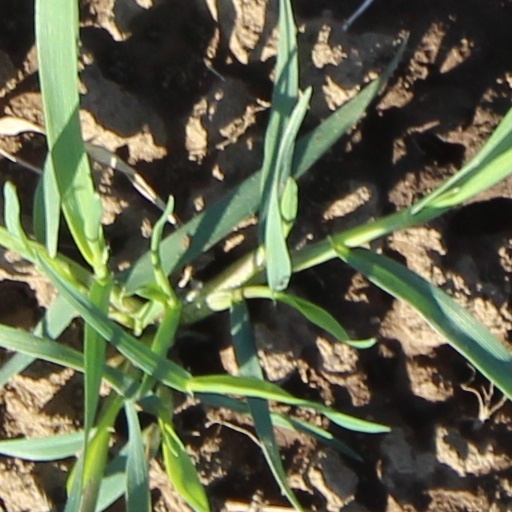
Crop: wheat